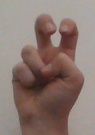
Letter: toot